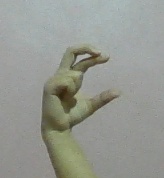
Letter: thal